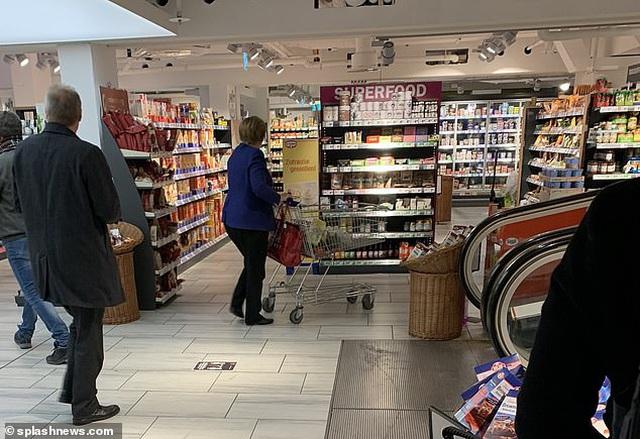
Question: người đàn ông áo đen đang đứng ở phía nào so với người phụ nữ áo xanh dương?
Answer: người đàn ông áo đen đang đứng phía sau người phụ nữ áo xanh dương